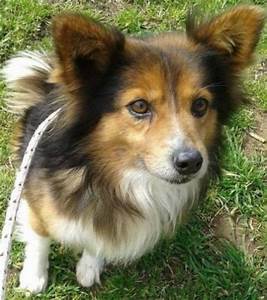
Label: cane